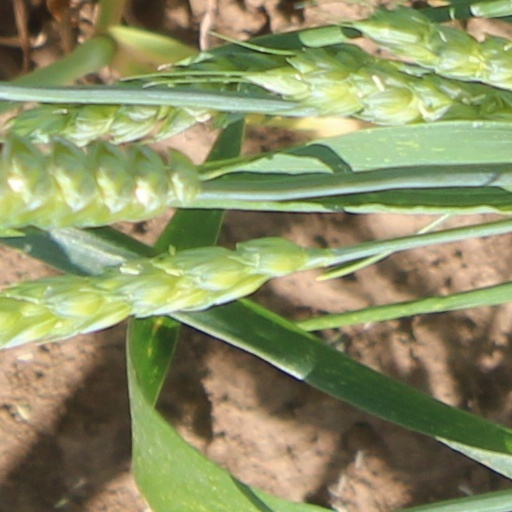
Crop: wheat